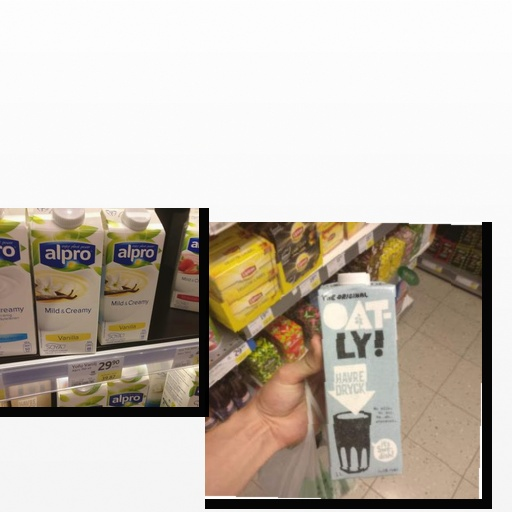
Food items: soyghurt, oat_milk